Bird visual acuity rendering: 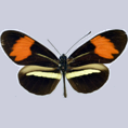
Butterfly visual acuity rendering: 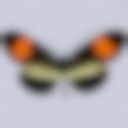
Species: melpomene
Subspecies: nanna
Sex: male
View: dorsal
Type status: ST
Hybrid status: valid subspecies
Locality: Espirito Santo BRA ES
Coordinates: -20.333, -40.283